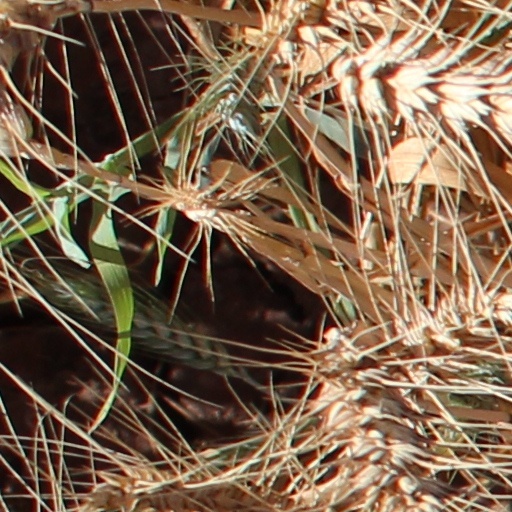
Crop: wheat